Libyan Airlines

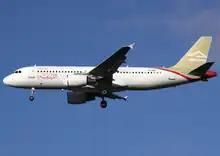
A Tunisian-registered Airbus A320-200 wearing the Libyan Airlines livery on short final to Manchester Airport in 2012. The airline wet-leased this type of aircraft from Nouvelair in order to serve European destinations during the ban.

As a consequence of the Libyan Civil War and the resulting no-fly zone over the country enforced by NATO in accordance with the United Nations Security Council Resolution 1973, all flight operations with Libyan Airlines were terminated on 17 March 2011. The airline restarted operations in October the same year flying the Tripoli–Cairo route.